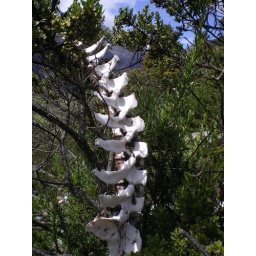
This cow spine was sitting virticle in a bush.